Garczyn railway station

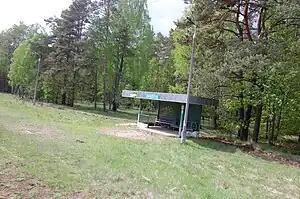

Garczyn is a PKP railway station in Garczyn (Pomeranian Voivodeship), Poland.